107–109 George Street, The Rocks

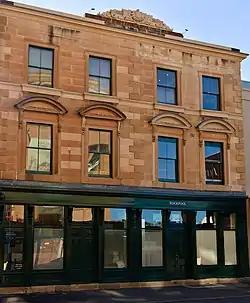
Rockpool, pictured in 2010.

The building were again extensively remodelled on the ground floor for the opening of the Rockpool restaurant by Neil Perry, Rockpool opened in February 1989. In 2009 the building underwent internal and external conservation works and a replica sandstone carved pediment was reinstated onto the roof. the tenant was William Blue Dining, a 60-seat student-run restaurant that provides vocational students from the William Blue College of Hospitality Management with the opportunity to learn up-market food and beverage service skills in a live environment.